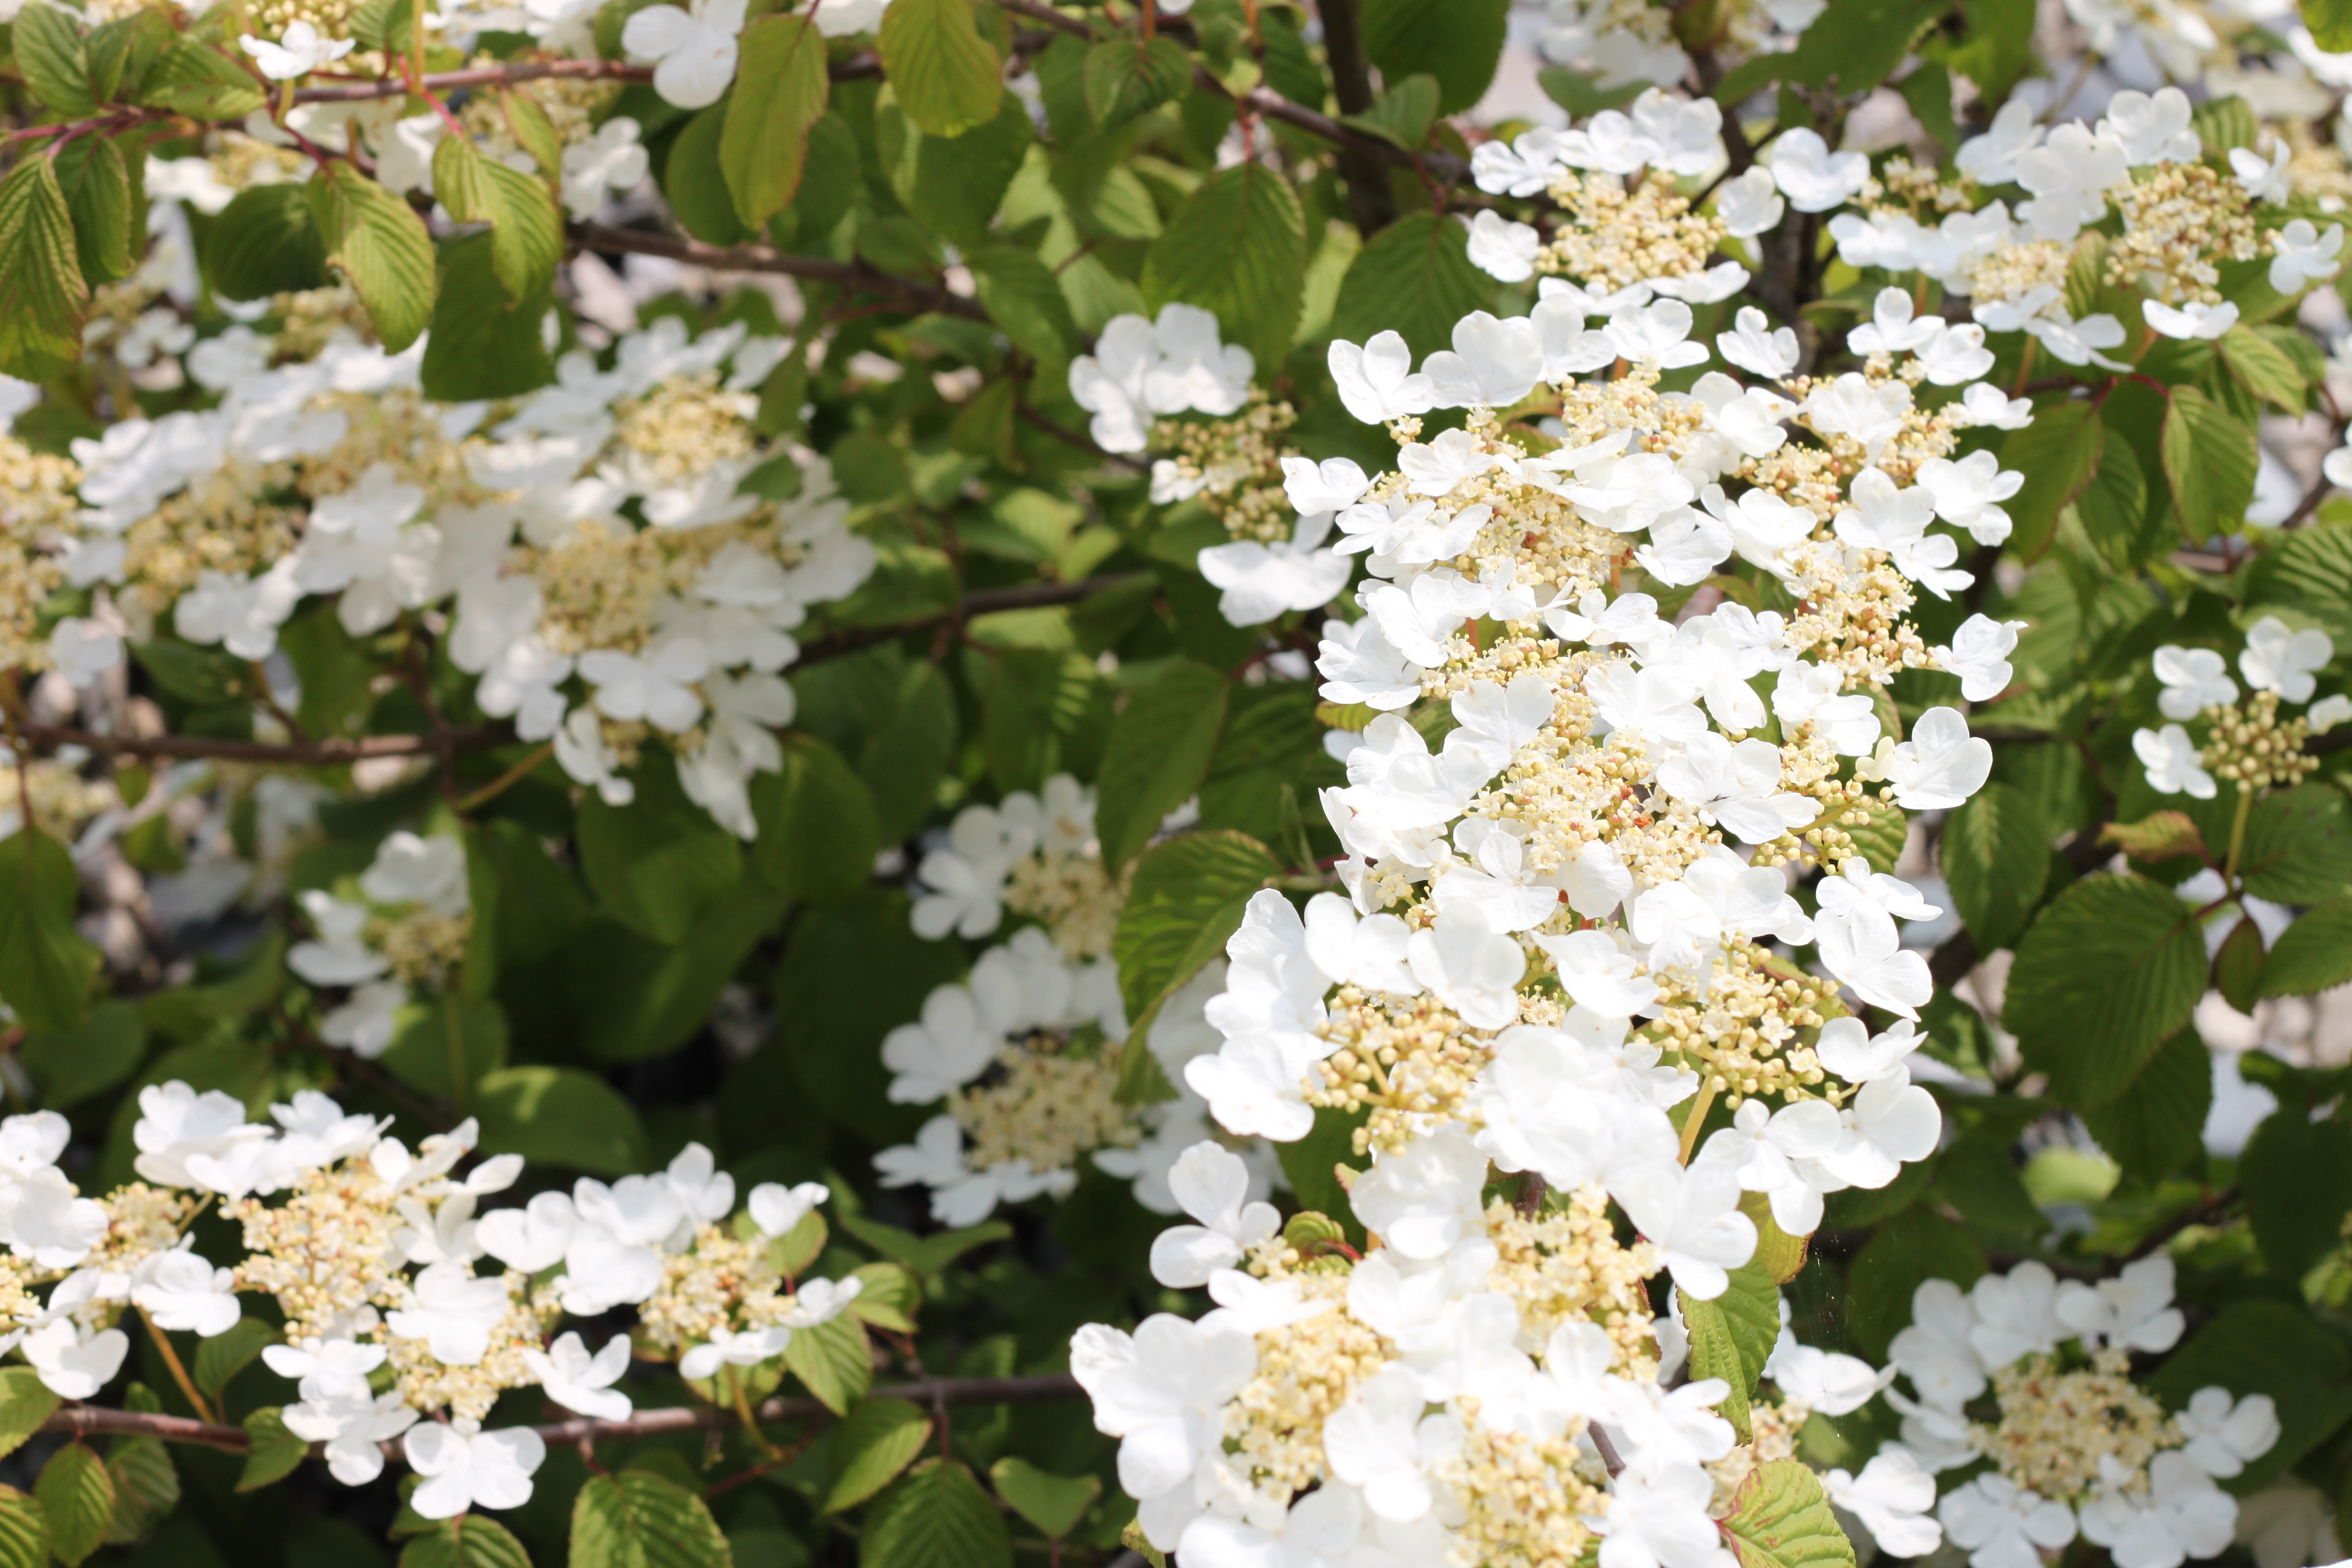
nature, branch, blossom, plant, white, flower, bloom, summer, food, spring, produce, evergreen, botany, flora, flowers, shrub, viburnum, summer meadow, jasmine, flowering plant, woody plant, land plant, chinese hawthorn, multiflora rose